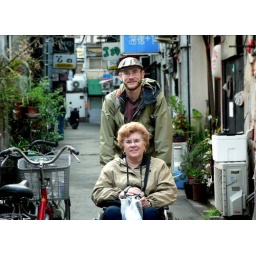
Taken by dad. Me pushing mom's wheel chair after her bike accident last week.